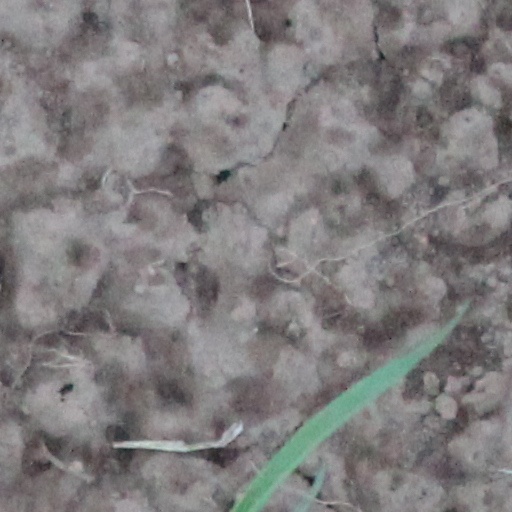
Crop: wheat